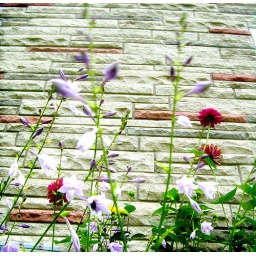
Flowers in my moms flower bed that runs a long the house.